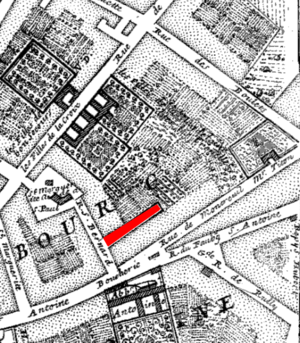
La rue du Dahomey est une rue du 11ᵉ arrondissement de Paris, en France.